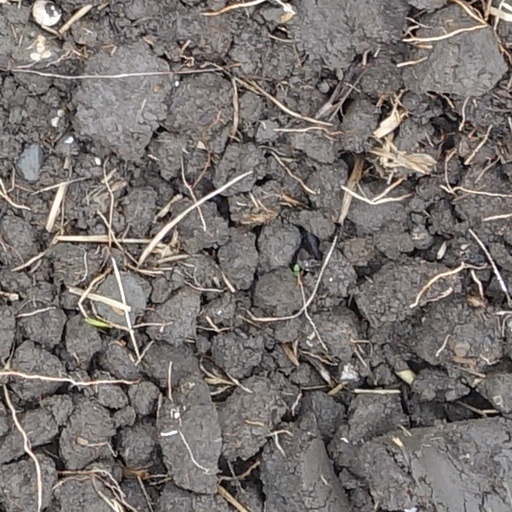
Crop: wheat